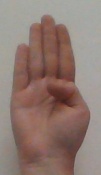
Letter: kaaf